George Glover (engraver)

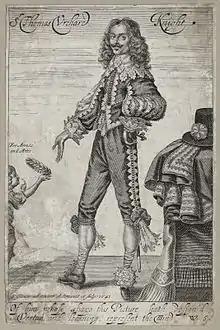
Frontispiece of Sir Thomas Urquhart, 1641.

George Glover (active 1625–1650) was an English engraver, working in the reign (1625–1649) of Charles I. He mainly worked for London publishers, including Robert Peake, Thomas Banks, John Hinde and Peter Stent.